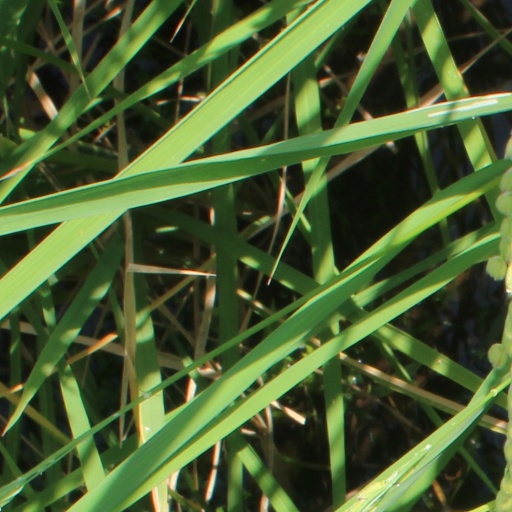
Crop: rice